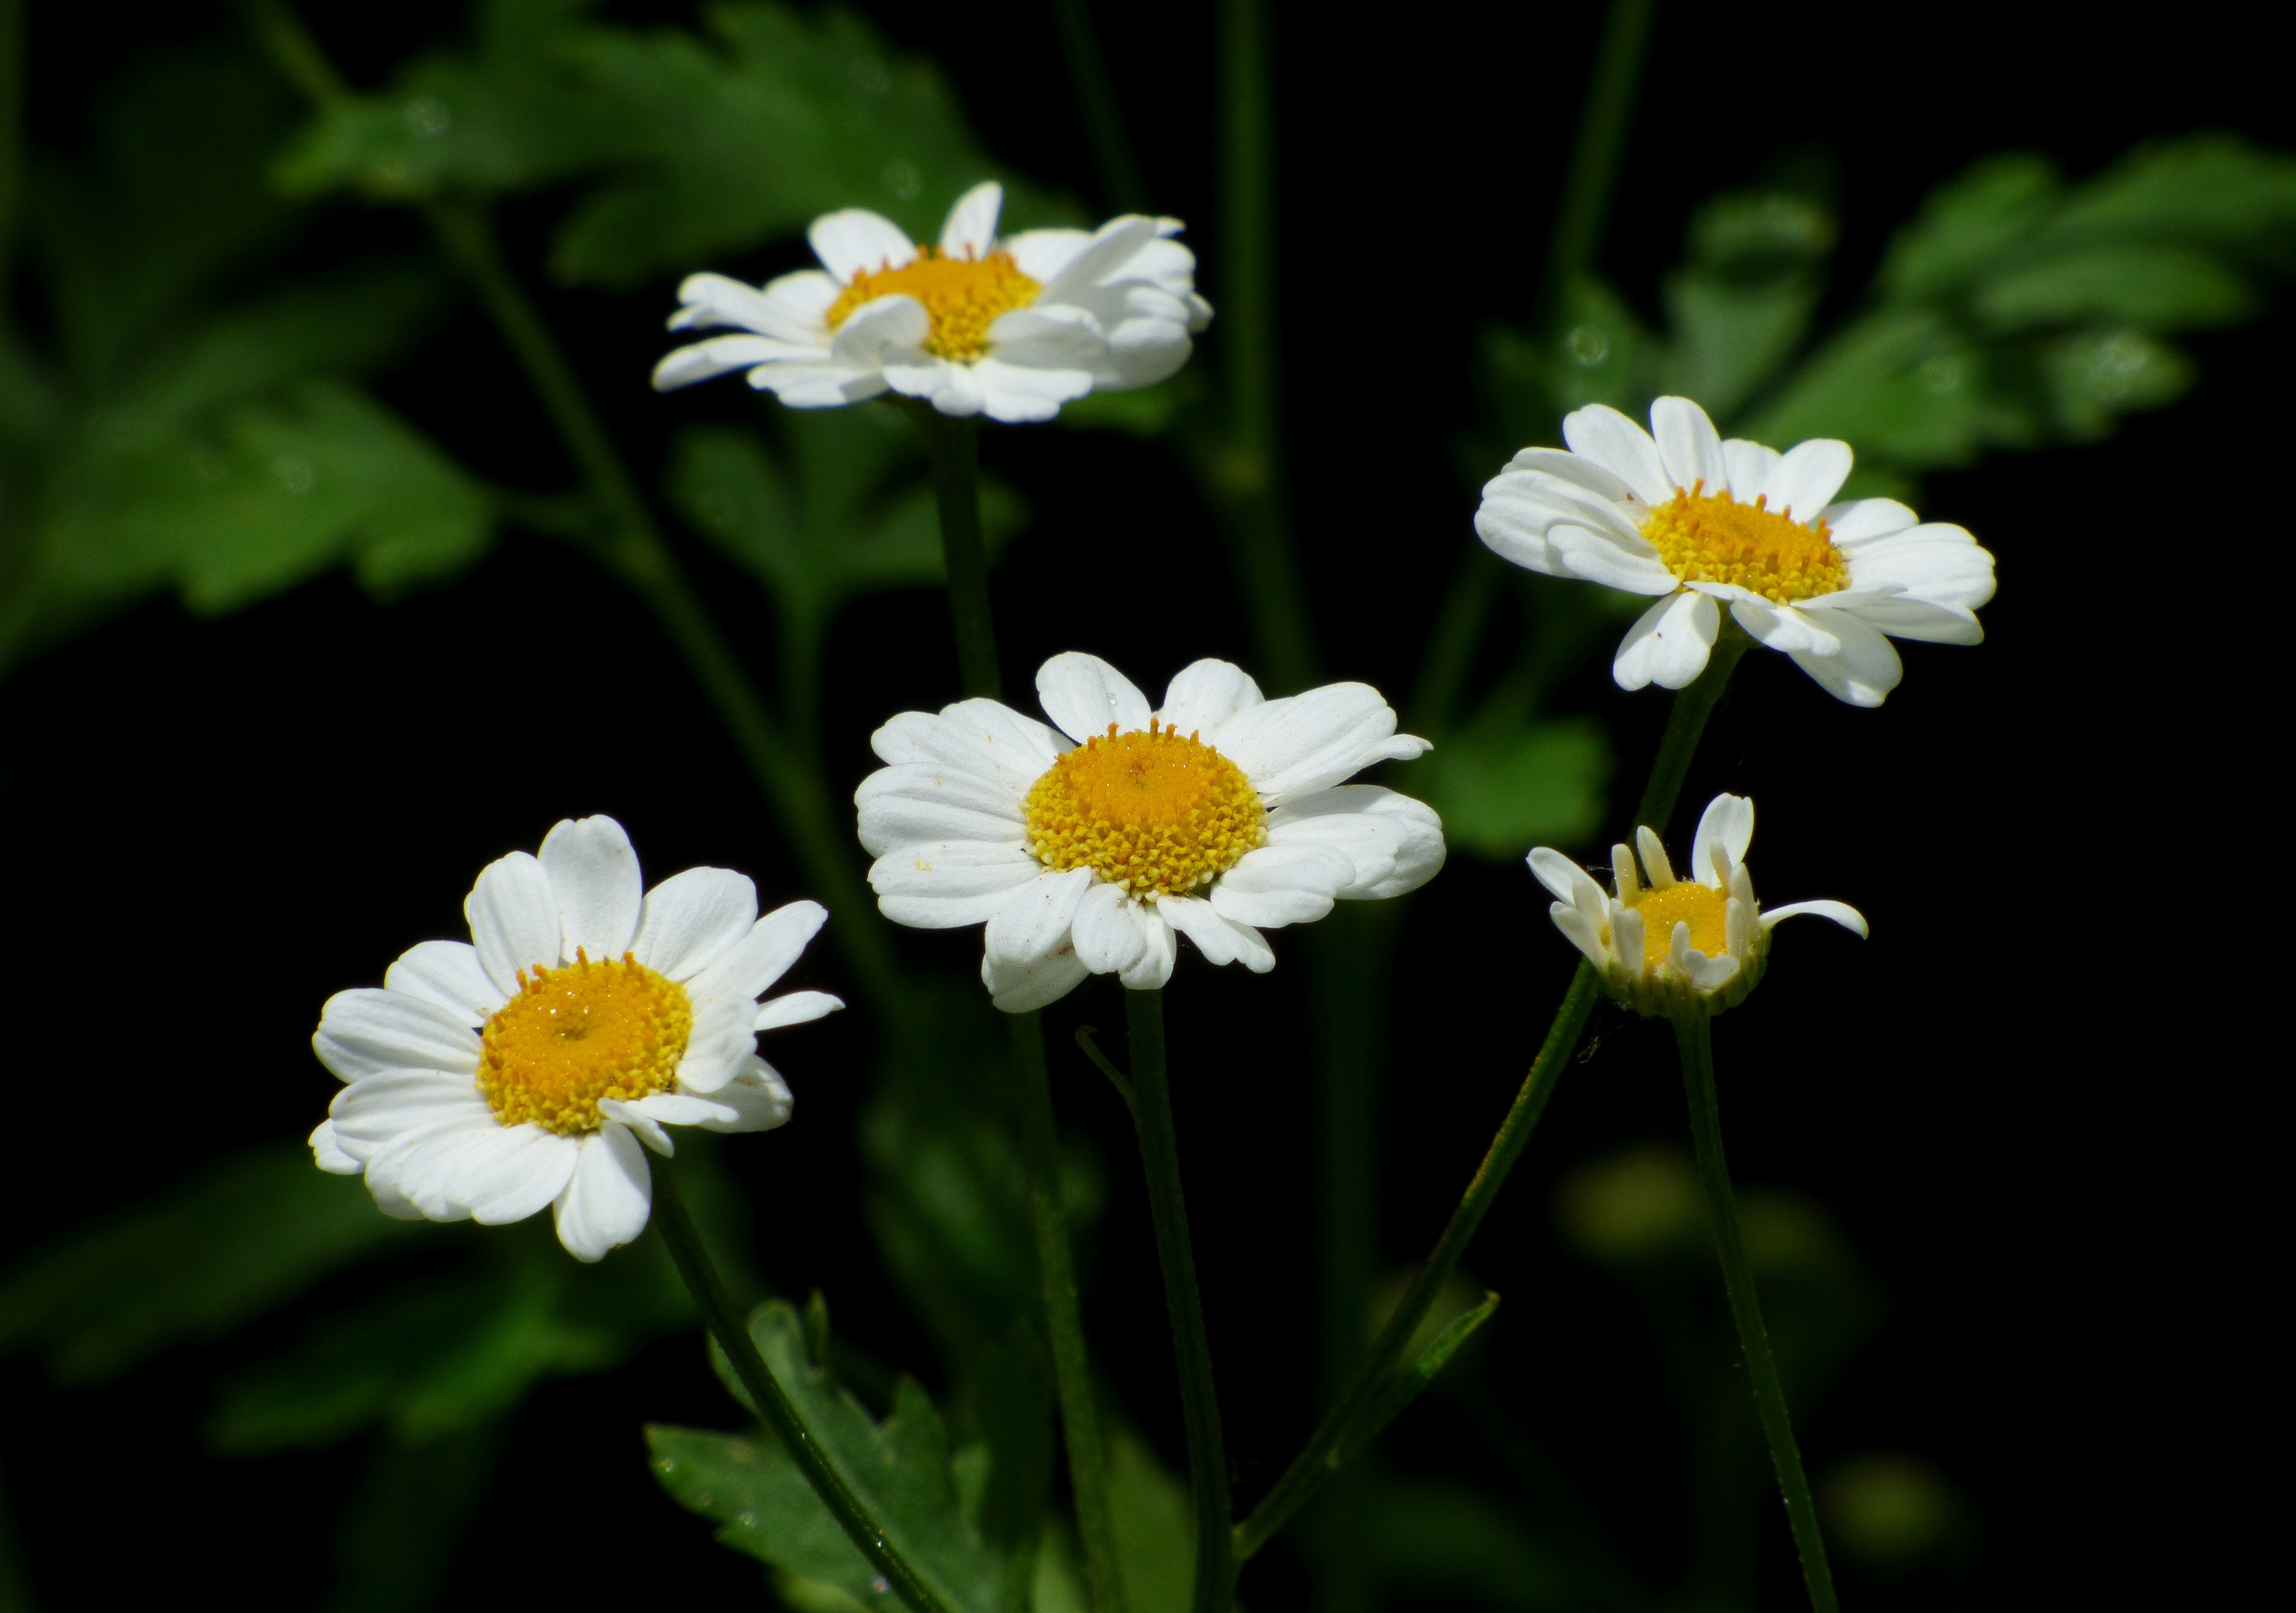
nature, plant, meadow, flower, petal, daisy, pollen, spring, botany, garden, flora, white flower, wildflower, flowers, macro photography, white flowers, flowering plant, daisy family, small flower, oxeye daisy, land plant, chamaemelum nobile, marguerite daisy, tanacetum parthenium, garden cosmos